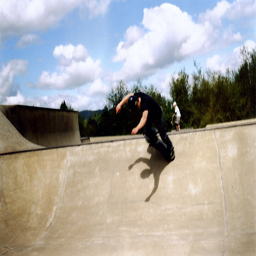
A skateboarder comes down the side of the pipe.
A person riding a skate board on a ramp.
A man in black shirt riding a skateboard on ramp.
A person on a skateboard does a trick.
A man riding a skateboard down the side of a ramp.